Ziapelta

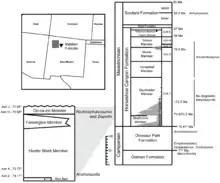
Location and stratigraphy of the find

An expedition from the New Mexico Museum of Natural History and Science and the State Museum of Pennsylvania, led by Robert Michael Sullivan, discovered a number of "Z. sanjuanensis" fossils in the Kirtland Formation in 2011. The specimens were found in the Hunter Wash and De-na-zin Members of the formation in the Bisti/De-Na-Zin Wilderness in New Mexico. "Z. sanjuanensis" was identified as a new species from a number of fossils including the holotype NMMNH P-64484 found from the De-na-zin Member and consisting of a complete skull lacking the lower jaws, parts of the first two cervical half-rings, and a number of partial osteoderms; and a referred specimen NMMNH P-66930 from the older Hunter Wash Member, consisting of a first cervical half-ring. By argon dating of ash layers the age of the holotype skull has been determined at between 72.98 and 72.62 million years old, the late Campanian. It was initially prepared by Amanda K. Cantrell and Thomas L. Suazo; later by Larry Rinehart.